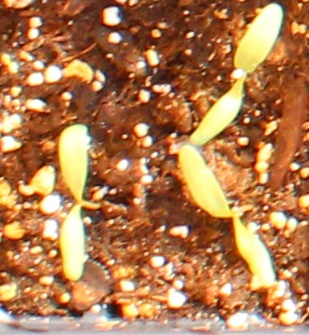
Label: Sugar beet